Yatagarasu (novel series)

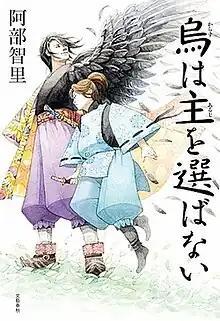
Second novel volume cover

is a Japanese novel series written by Chisato Abe. The series began publication by Bungeishunjū in June 2012, with ten main volumes and two side story volumes being released as of February 2024. A manga adaptation of the first novel was serialized on Kodansha's "Comic Days" manga website from June 2018 to April 2020 and collected into four volumes. A manga adaptation of the second novel began serialization in Kodansha's "Evening" magazine in August 2020, before being transferred to the "Comic Days" website in November 2021. An anime television series adaptation of the first three novels produced by Pierrot aired from April to September 2024.